Makati

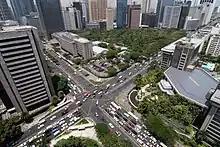
Ayala Triangle area

As of 1934, Makati had 14 barangays according to the Rizal provincial directory, namely: Poblacion, Comandante Carmona, Culiculi (present-day Pio del Pilar), Guadalupe, Fort McKinley, Malapadnabato (present-day West Rembo), Masilang (present-day South Cembo), Kasilawan, Olimpia (Olympia), Palanan, Pinagkaisajan (Pinagkaisahan), Rural, Sampalukan, and Tejeros. Fort McKinley, Malapadnabato, and Masilang were previously parts of Pateros.